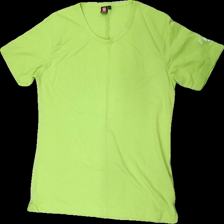
View: front
Type: T-shirt
Category: Unisex
Brand: Not in the list
Brand text on label: ID. Identity
Colors: Green
Material: 57% cotton, 43% polyester
Cut: Regular, C-collar
Size: L
Season: Summer
Price range: <50
Recommended usage: Export
Description: Green t-shirt
Comment: City worker t-shirt